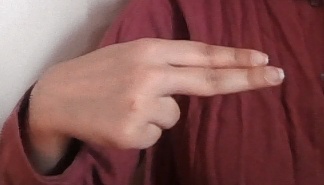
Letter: ain